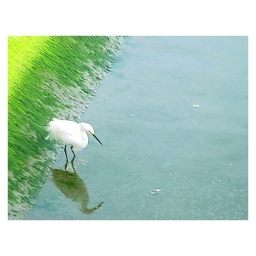
A white heron fishes inside a beach canal in Santos, Southeast Brazil.